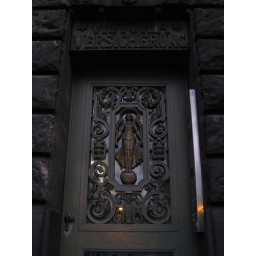
Detail on the door of a building in Berlin.